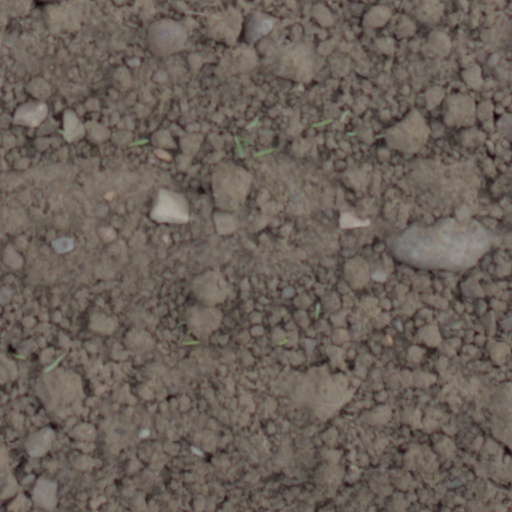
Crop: wheat